Tayra

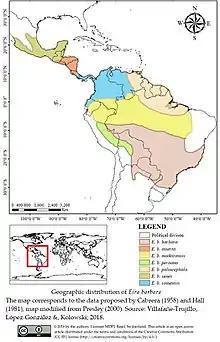
Distribution of tayra subspecies.

Tayras are found across most of South America, with the exceptions of Chile, Uruguay, Argentina (other than the far northern regions) and parts of the Brazilian east coast. They are found across the whole of Central America, where their range begins in Mexico—as far north as Tamaulipas and Veracruz, on the east coast, and south Sinaloa and Nayarit on the west coast—and continues south to Panama. Tayras are also found on the island of Trinidad. They are generally found in only tropical and subtropical forests; still, they may traverse grasslands or other habitats at nighttime, as they move between forest patches, and they also are seen in cultivated areas, tree plantations and farmlands.